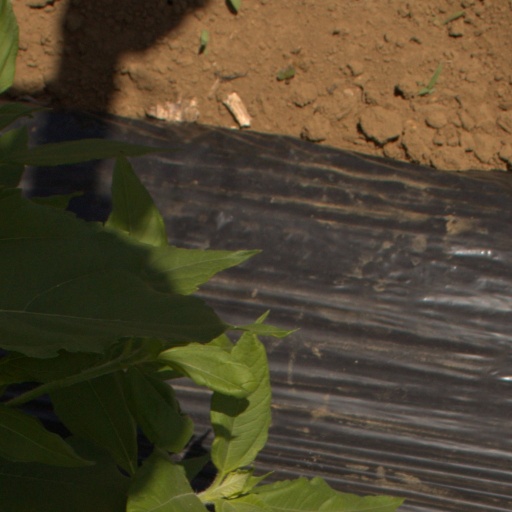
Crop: Jerusalem artichoke